Great Lakes Seaway Trail

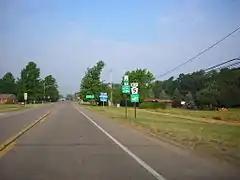
Reassurance markers for the Seaway Trail and the Lake Erie Circle Tour on PA 5 westbound

The interstate Seaway Trail extends for in Pennsylvania and in New York for a total of . It traverses a total of 11 counties as it crosses the two states; however, all but one—Erie County, Pennsylvania—is located in New York. There, the Seaway Trail traverses the counties of Chautauqua, Erie, Niagara, Orleans, Monroe, Wayne, Cayuga, Oswego, Jefferson, and St. Lawrence.